Genetic engineering

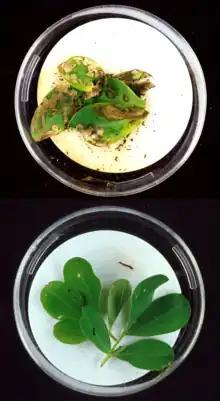
Bt-toxins present in peanut leaves (bottom image) protect it from extensive damage caused by lesser cornstalk borer larvae (top image).

One of the best-known and controversial applications of genetic engineering is the creation and use of genetically modified crops or genetically modified livestock to produce genetically modified food. Crops have been developed to increase production, increase tolerance to abiotic stresses, alter the composition of the food, or to produce novel products.